Fontanil-Cornillon

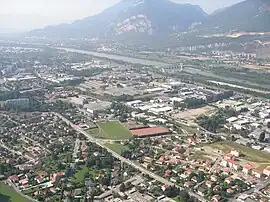
A general view of Le Fontanil

Fontanil-Cornillon is a commune in the Isère department in southeastern France. It is part of the Grenoble urban unit (agglomeration).